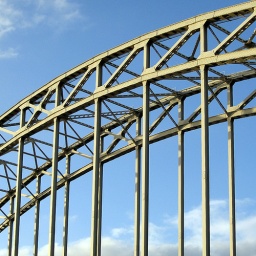
Looking up at the bridge over the river Noord while sailing underneath.